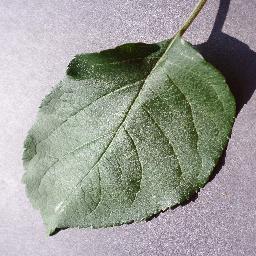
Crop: apple
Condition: healthy